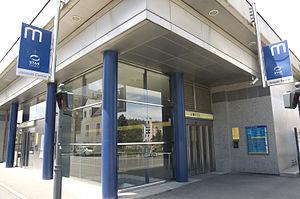
Station Jacques Cartier
Jacques Cartier est une station de la ligne A du métro de Rennes, située à l'intersection de la rue de l'Alma et du boulevard Jacques Cartier dans le quartier Villeneuve, à la limite avec le quartier Sainte-Thérèse - Quineleu, à Rennes, préfecture de la région Bretagne. Elle dessert notamment la place Thérèse Pierre, le centre pénitentiaire pour femmes de Rennes et l'ancienne prison Jacques-Cartier, dans un secteur essentiellement composé de logements.
La liste des stations du métro de Rennes, en France, comprend 15 stations, depuis le 15 mars 2002. Toutes les stations du métro sont accessibles aux personnes à mobilité réduite.